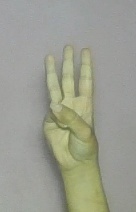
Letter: thaa